Rocky (singer)

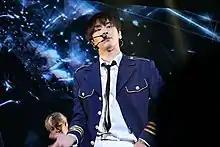
Rocky in 2018

Park Min-hyuk (born February 25, 1999), known by his stage name Rocky (라키), is a South Korean rapper, singer, songwriter and actor. He was a member of the South Korean boy group Astro and its duo subunit Jinjin & Rocky with leader Jinjin. As an actor, he has starred in drama series " Soul Plate" (2019), " Find Me If You Can" (2021), " Hyangjeon of Youth" (2021), and "Broke Rookie Star" (2022). He also played in the Korean interpretation of the musical drama "The Three Musketeers" (2022). He founded his own agency, One Fine Day Entertainment, in August 2023.